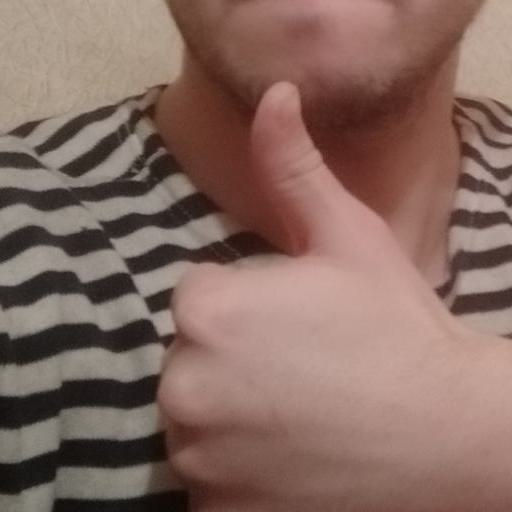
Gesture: like